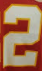
Number: 2